Henry of Nassau-Siegen (1611–1652)

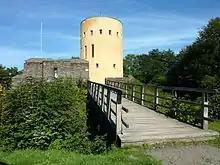
Ginsburg Castle. Photo: Frank Behnsen, 2010.

Henry became captain of a infantry company in the Dutch States Army on 27 November 1632. On 2 January 1636 he became lieutenant colonel and on 23 March 1647 colonel of the Northern Holland regiment. On 20 April 1640 he also became "ritmeester". In the Eighty Years' War he distinguished himself at the in 1641 and in the Rijk van Nijmegen. He was governor of Hulst since 1645.